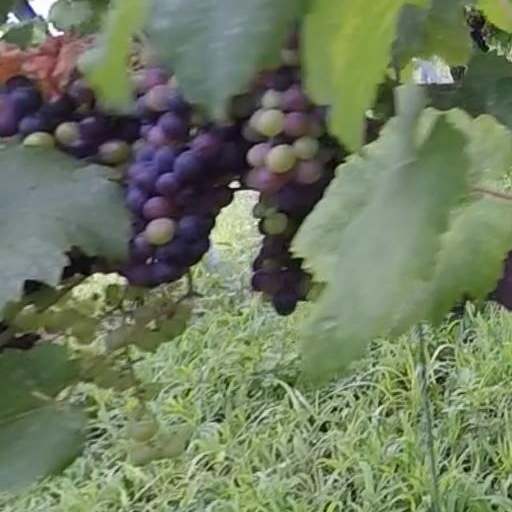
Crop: grape